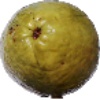
Label: Guava 1